El Alcaraván Airport

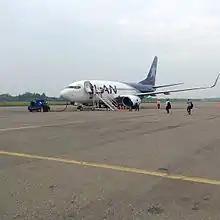
Boeing 737-700 of Lan Colombia (now LATAM Colombia) at El Alcaraván Airport

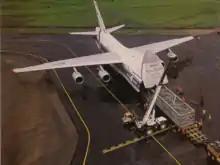
Antonov 124 in Yopal, Casanare

In August 1997, the specialized magazine "Motor" from Bogotá, published an article about the flights that the Antonov, one of the largest airplanes in the world with a capacity of 120 tons, had flown from Ernesto Cortissoz International Airport in Barranquilla to Yopal in order to deliver machines and material that BP needed for building oil wells in Casanare. Each trip had a price of 85 million pesos. Owing to the characteristics of this airplane, the runway had to be extended.